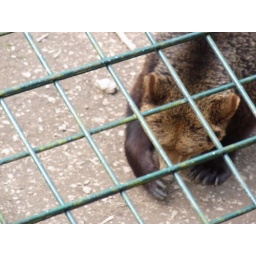
A brown bear in the fasanerie. Its enclosure is pretty big, but I still felt sorry for it.